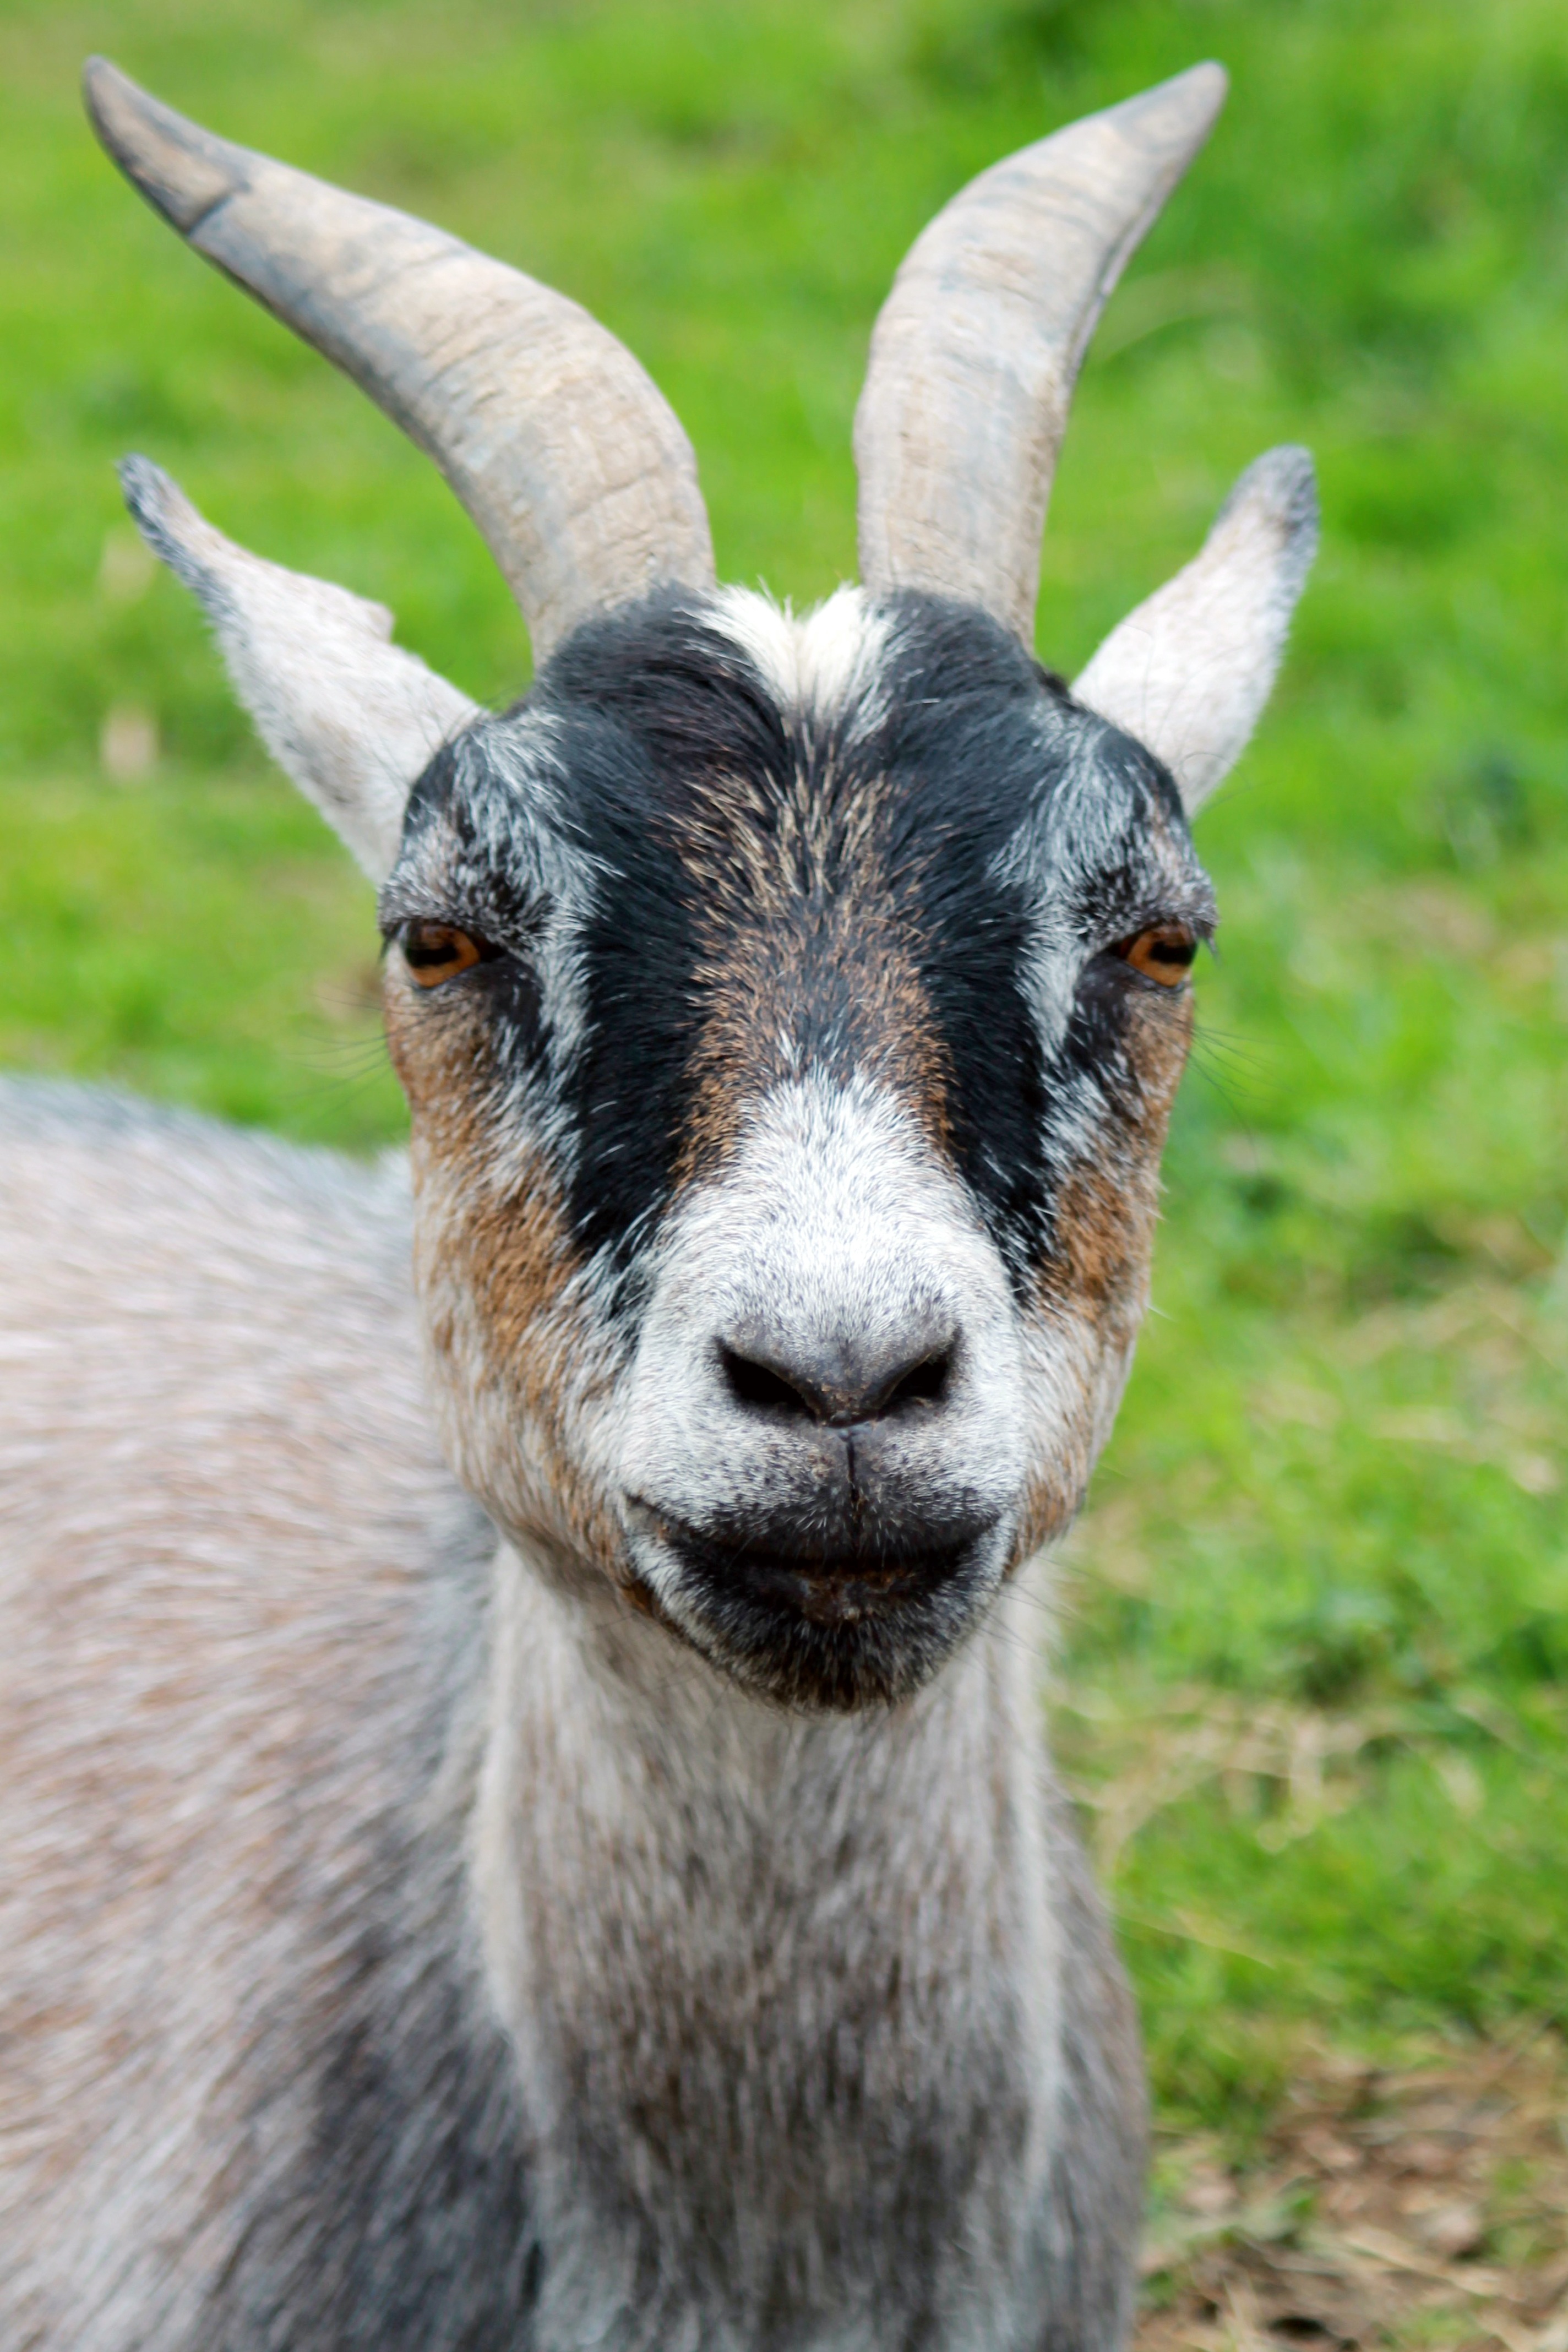
farm, photography, animal, wildlife, goat, horn, macro, pasture, sheep, mammal, fauna, close up, goats, vertebrate, sheeps, horns, cow goat family, goat antelope